Kalki

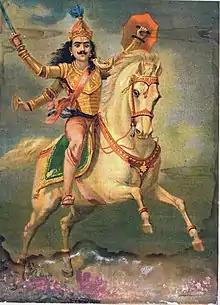
Kalki by Raja Ravi Varma

Kalki, also called Kalkin, is the prophesied tenth and final incarnation of the Hindu god Vishnu. According to Vaishnava cosmology, Kalki is destined to appear at the end of the Kali Yuga, the last of the four ages in the cycle of existence ("Krita"). His arrival will mark the end of the Kali Yuga and herald the beginning of the Satya Yuga, the most virtuous age, before the ultimate dissolution of the universe (Mahapralaya).